Nevill Ground

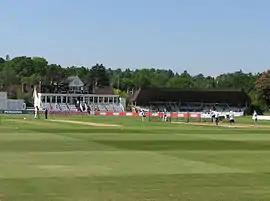
The pavilion of the Nevill Ground

The Nevill Ground is a cricket ground at Royal Tunbridge Wells in the English county of Kent. It is owned by Tunbridge Wells Borough Council and is used by Tunbridge Wells Cricket Club in the summer months and by Tunbridge Wells Hockey Club in the winter. It was opened in 1898 and was first used by Kent County Cricket Club in 1901. Until 2019, the county held the Tunbridge Wells Cricket Week on the ground annually, despite a suffragette arson attack which destroyed the pavilion in 1913.